Roko Tui Bau

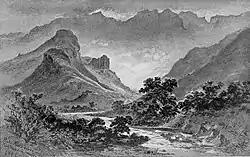
The Nakauvadra Mountains in 1860

Among them were the descendants of Koya Na Sau, the eldest son of Tui Waicala-na-vanua I's 11 children, from whom the first Roko Tui Bau derived. He was known as Ratu Vueti, the son of Ratu Vaula, the son of Ratu Vula (or Ra-Vula) from Moturiki, and his mother was Buisavulu (Lutunasobasoba's eldest daughter).